Omicron Persei

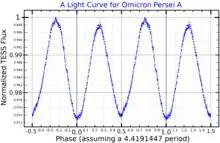
A light curve for Omicron Persei A, plotted from "TESS" data

Omicron Persei A is a spectroscopic binary consisting of a spectral type B1 giant and a type B2 dwarf orbiting each other every 4.4 days. The orbit is near-circular although its inclination is not precisely known. The two stars are separated by approximately , the exact value depending on the inclination. The primary is approximately one magnitude brighter than the secondary at visual wavelengths. The binary pair forms a rotating ellipsoidal variable star, which varies in brightness from visual magnitude 3.79 to 3.88 during the orbital period.